Shannon Ferry

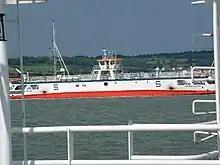
"Shannon Dolphin" seen from the deck of "Shannon Breeze"

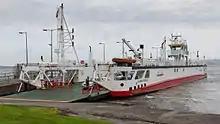
"Shannon Breeze"

Shannon Ferry Group has had four ferries in its history. The service is currently provided by "Shannon Dolphin" and "Shannon Breeze".